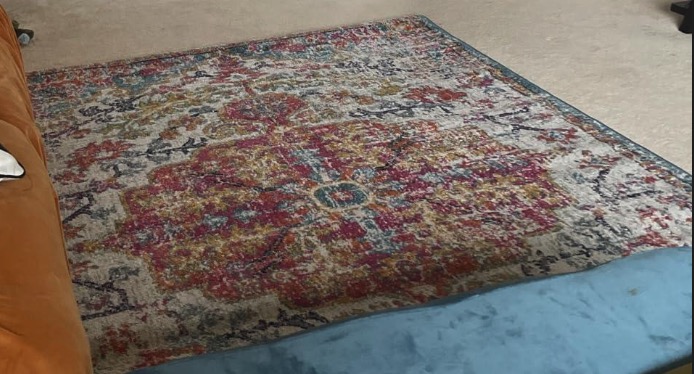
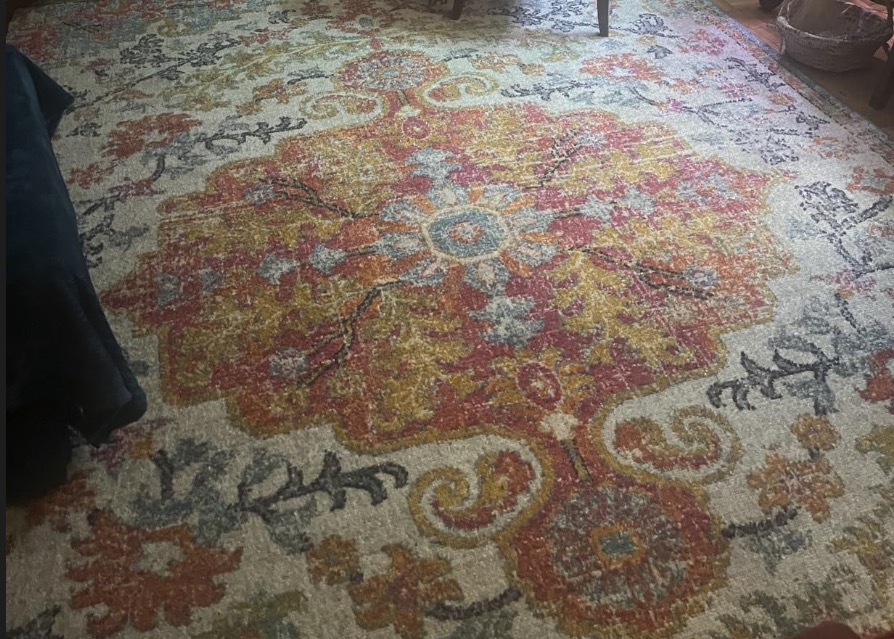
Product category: misc
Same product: yes